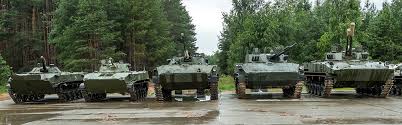
Label: BMD